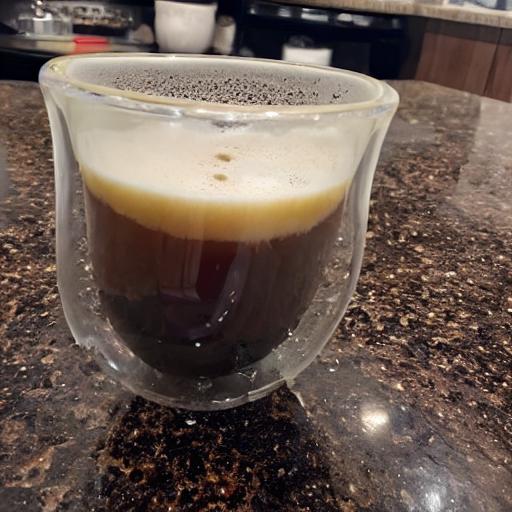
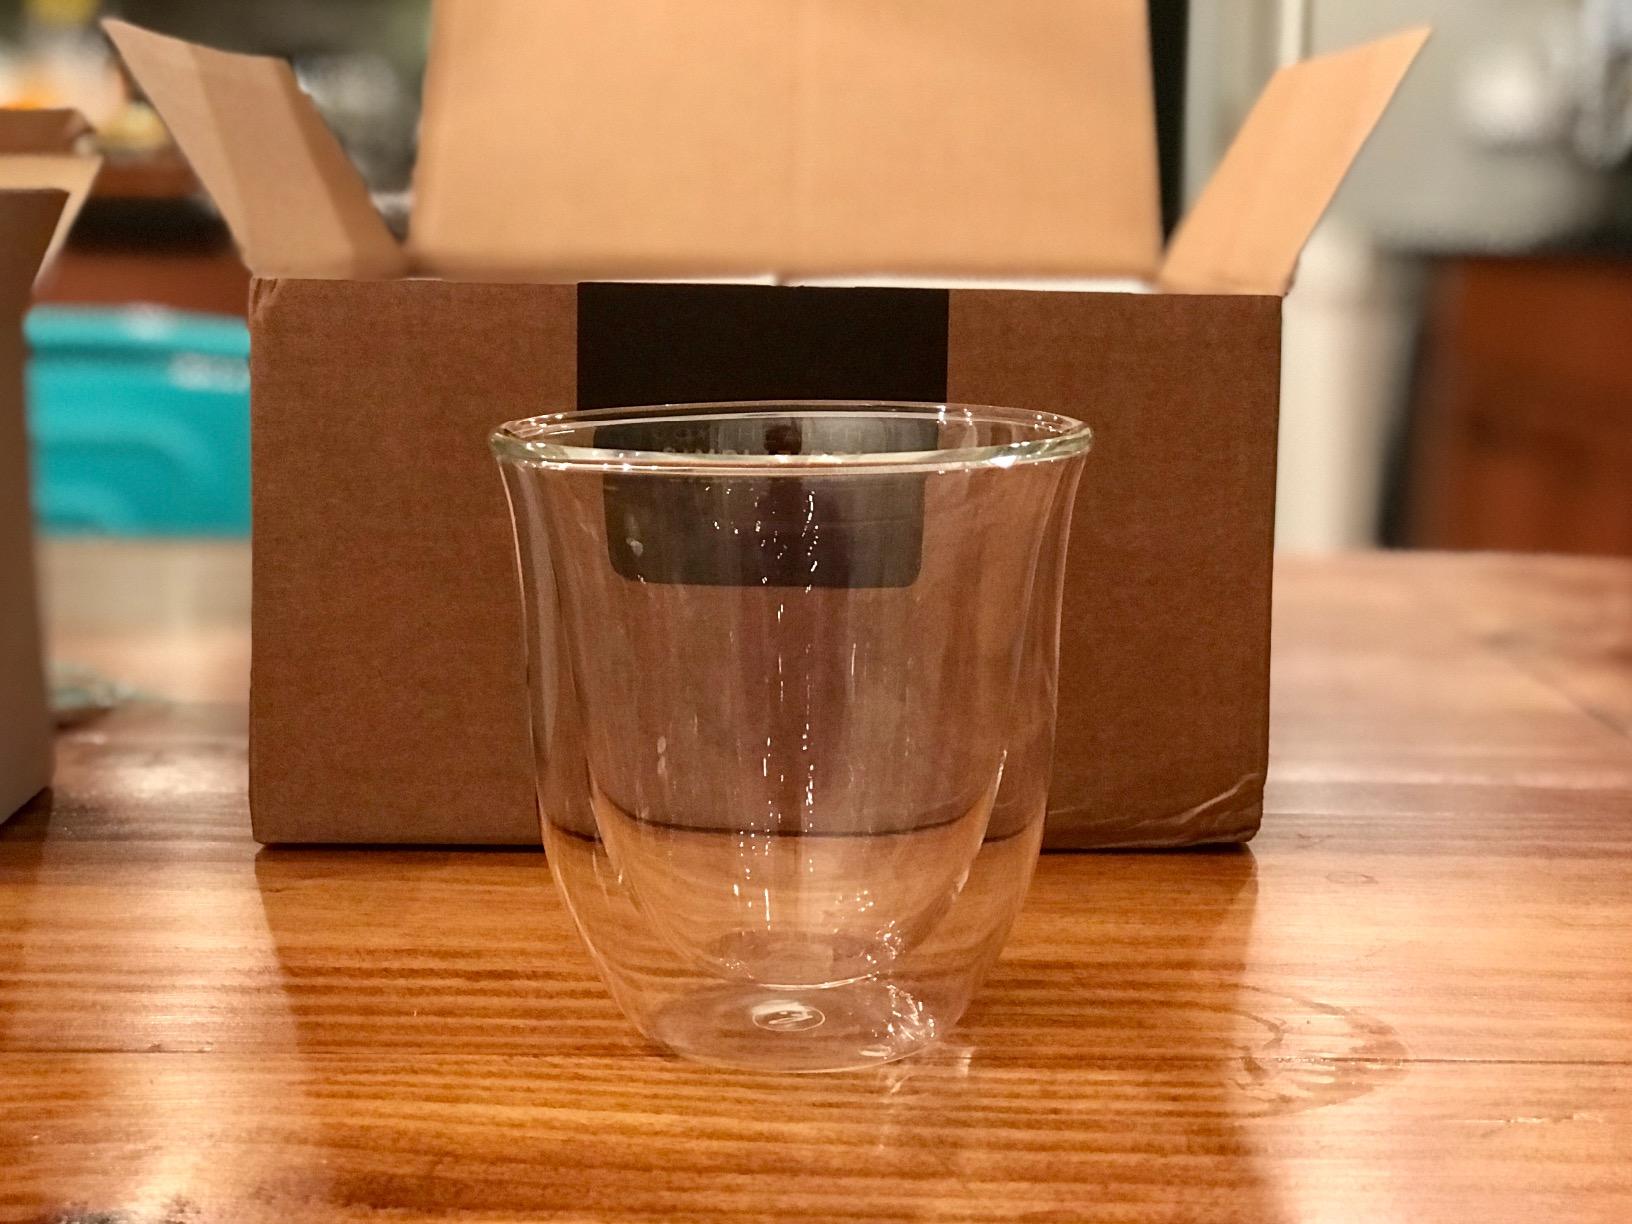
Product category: items_mug
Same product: no